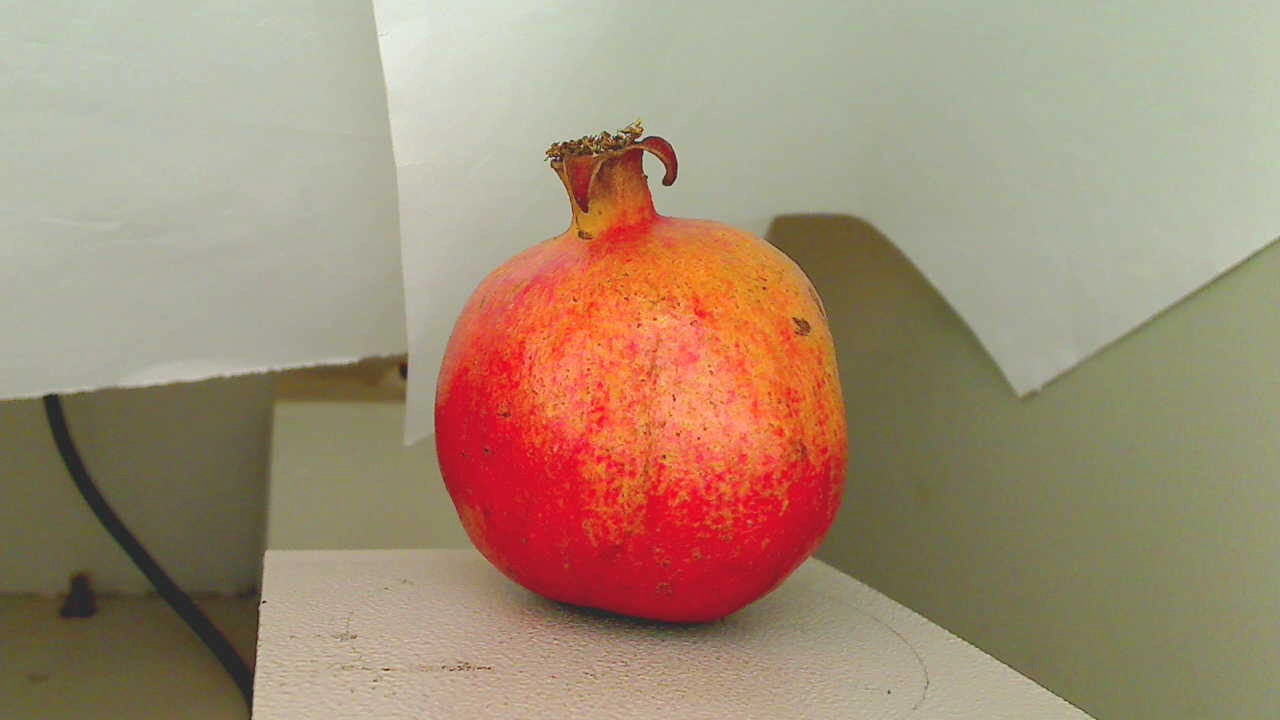
Grade: grade-3
Quality: quality-4